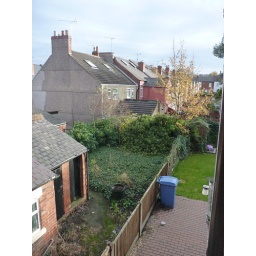
The view from the back of our house and the over grown next door neighbors house